David Stokes (Guatemalan footballer)

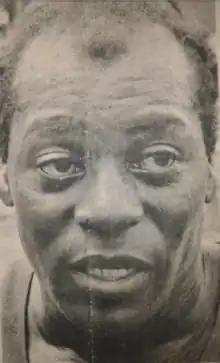

David Stokes Brown (born 11 January 1946) is a Guatemalan footballer. He competed in the men's tournament at the 1968 Summer Olympics., and is known for scoring the first Olympic goal for Guatemala in a 1-0 win against Czechoslovakia.